Bye Bye Blackbird

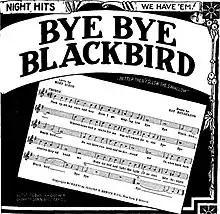
Advertisement in the May 5, 1926 "Variety"

Popular recordings in 1926 were by Nick Lucas, Gene Austin, Benny Krueger, and by Leo Reisman. It was the number 16 song of 1926 according to "Pop Culture Madness".